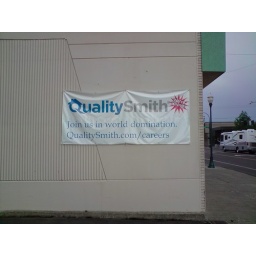
Recruitment sign on the side of a building in Walla Walla, WA